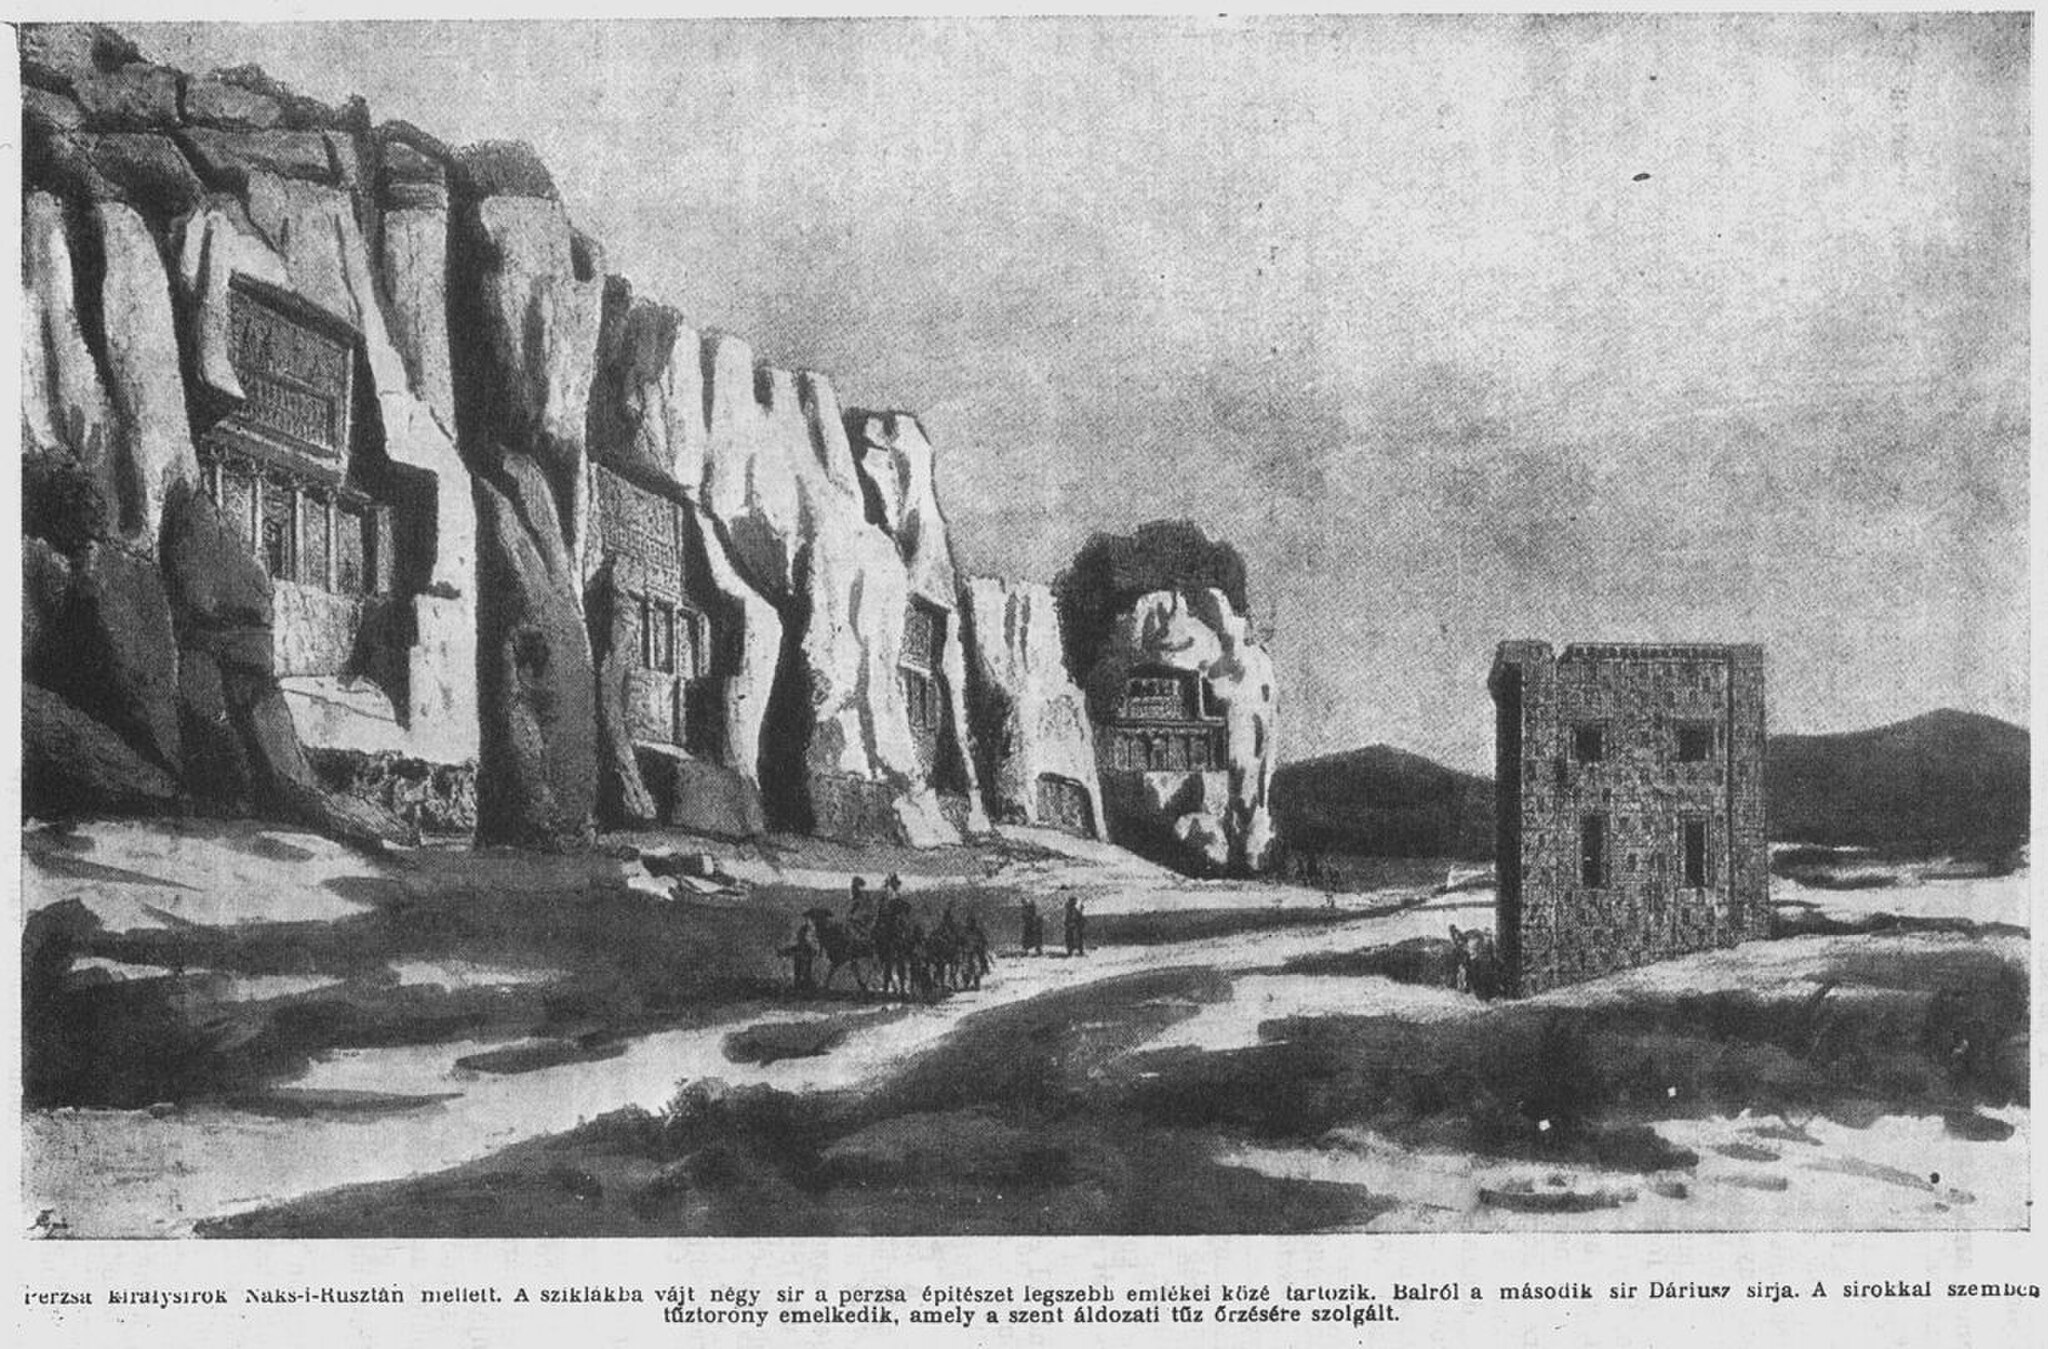
Title: Nas-i Rusztam balrólmásodik dareioszé és tűztorony
Description: Tombs of achaimenidan kings in Naks-i Rustam, with one fire-tower
Date: 1909
Categories: Ka'ba-ye Zartosht, PD Old, 1909 drawings, Template Unknown (author), CC-PD-Mark, Cliffs in art, PD-old missing SDC copyright status, Drawings of Naqsh-e Rustam